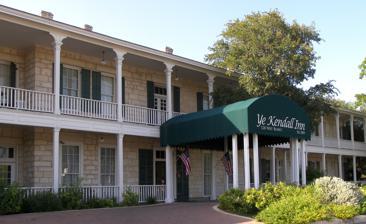
Building: Kendall Inn
Country: United States of America
Year built: 1878
United States historic place Kendall Inn U.S. National Register of Historic Places Recorded Texas Historic Landmark The Kendall Inn in 2009. Kendall Inn Show map of Texas Kendall Inn Show map of the United States Location Off US 87 , Boerne, Texas Coordinates 29°47′39″N 98°44′1″W / 29.79417°N 98.73361°W / 29.79417; -98.73361 Area 2 acres (0.81 ha) Built 1859 ( 1859 ) Built by Erastus Reed, J.C. Rountree, and W.L. Wadsworth Architectural style Greek Revival NRHP reference No. 76002045 RTHL No. 5925 Significant dates Added to NRHP June 29, 1976 Designated RTHL 1962 The Kendall Inn is a historic hotel located in Boerne, Texas , United States , that originally opened in 1859. The building was added to the National Register of Historic Places on June 29, 1976. The two-story vernacular Greek Revival structure is one of the few remaining 19th century resort hotels in Texas. Erastus and Sarah Reed constructed the limestone block hotel. The Reeds came to Boerne from Georgia , where they had operated and managed hotels. The Inn was known as the "Reed House" and offered four rooms for travelers. In 1869, Col. Henry C. King purchased the inn from the Reeds and renamed the hotel "King Place". In 1878, J. C. Rountree and W. L. Wadsworth purchased the inn from King and added two wings on to the building. The name of the inn was changed to the "Boerne Hotel". In 1884, the inn was purchased by James T. Clarke. Dr. J. H. Barnitz of San Antonio acquired the inn in 1909 and renamed the hotel "Ye Kendall Inn", Barnitz had electrical wiring installed and added community bathrooms . In 1922, the inn was purchased by Robert L. and Maude Hickman. Mrs. W. F. Grinnan bought the Kendall Inn in 1960. Notable people that have lodged at the inn include Jefferson Davis , President Dwight D. Eisenhower and Robert E. Lee . The hotel is currently called The Kendall and has 34 rooms each with modern and Texas Hill Country design. The entire Hotel was updated and renovated in late 2018 and early 2019. It was designated a Recorded Texas Historic Landmark in 1983, Marker number 5925. See also National Register of Historic Places portal Texas portal National Register of Historic Places listings in Kendall County, Texas Recorded Texas Historic Landmarks in Kendall County References